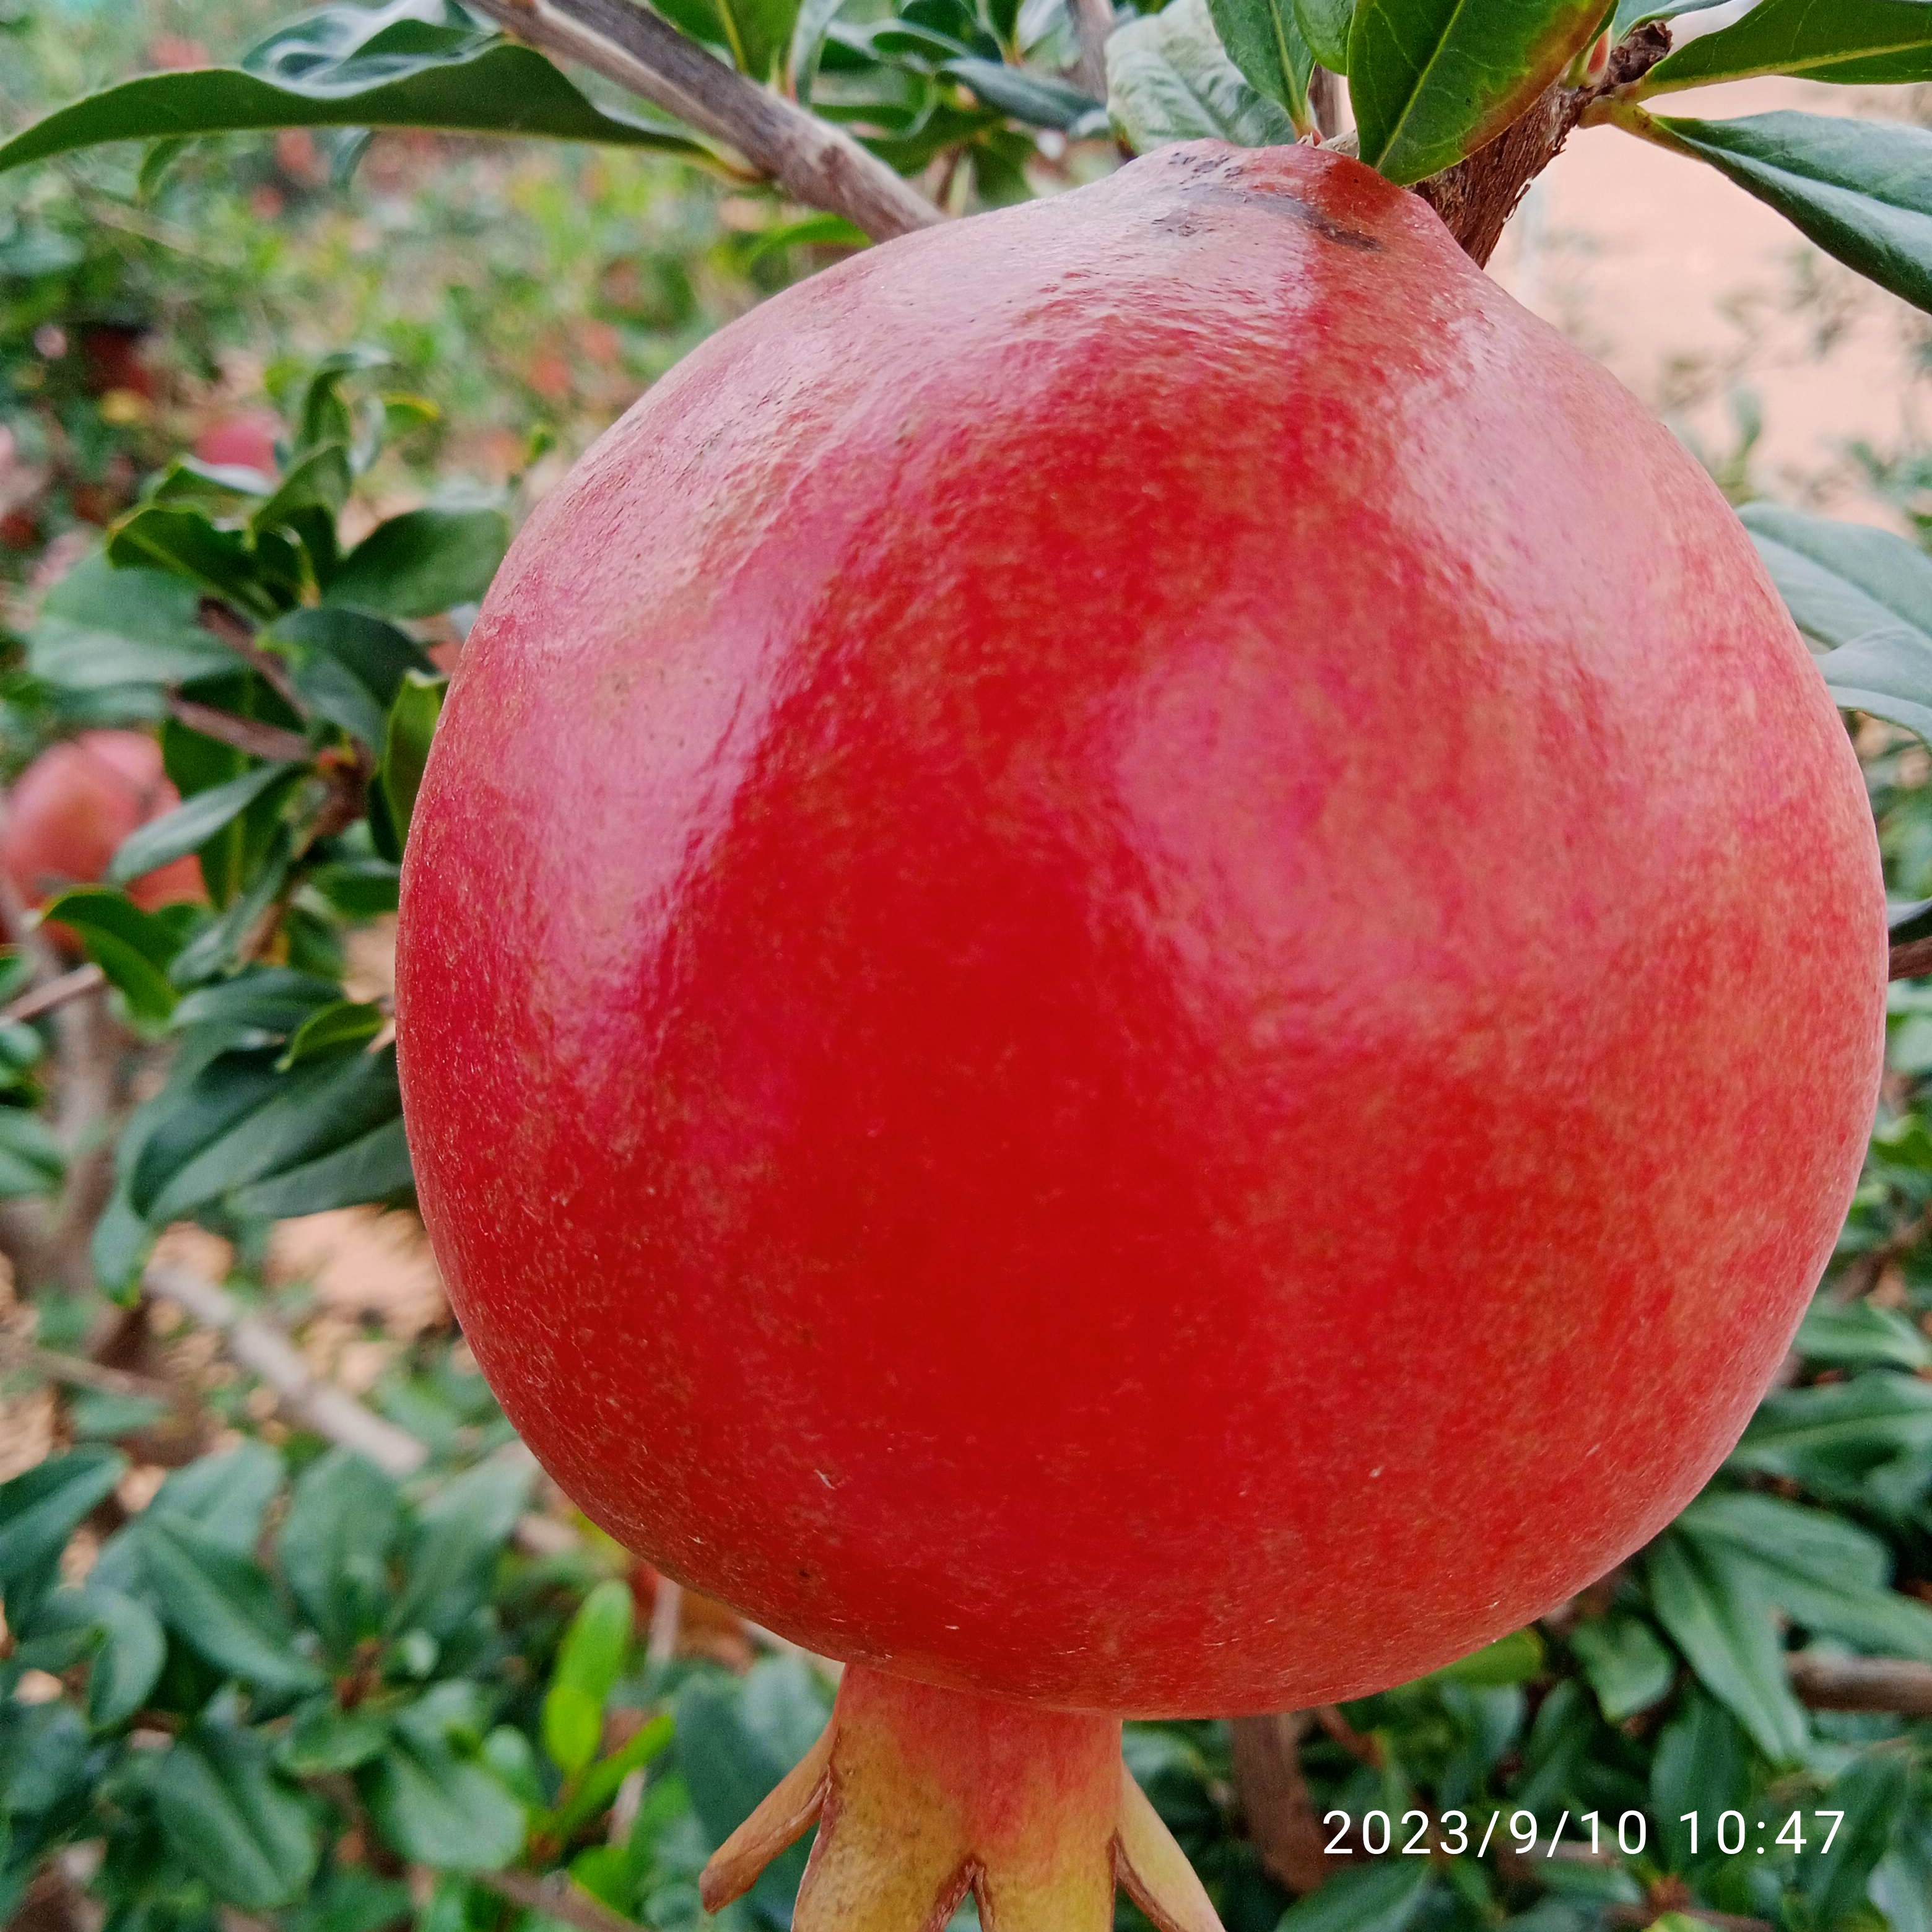
Label: Healthy